Scientia Secondary School

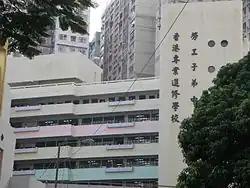
School exterior

Scientia Secondary School is a secondary school in Ho Man Tin, Kowloon, Hong Kong.